Hell's Gate National Park

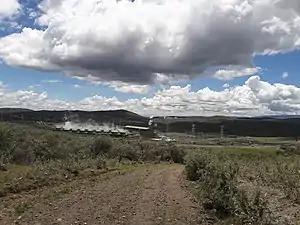
Olkaria V Geothermal Power Station

The comprehensive Olkaria Geothermal Station, the first of its kind in Africa, was established in 1981 and generates geothermal power underneath Hell's Gate from the area's hot springs and geysers. Three more geothermal stations were added after 2000: Olkaria II, Olkaria III and Olkaria IV. The construction of the 140MW Olkaria V commenced in 2017 and the plant came online in 2019. As of 2019, a significant part of the Hell's Gate National Park has turned into an industrial area, with many pipelines, power plants and busy tarmac roads.